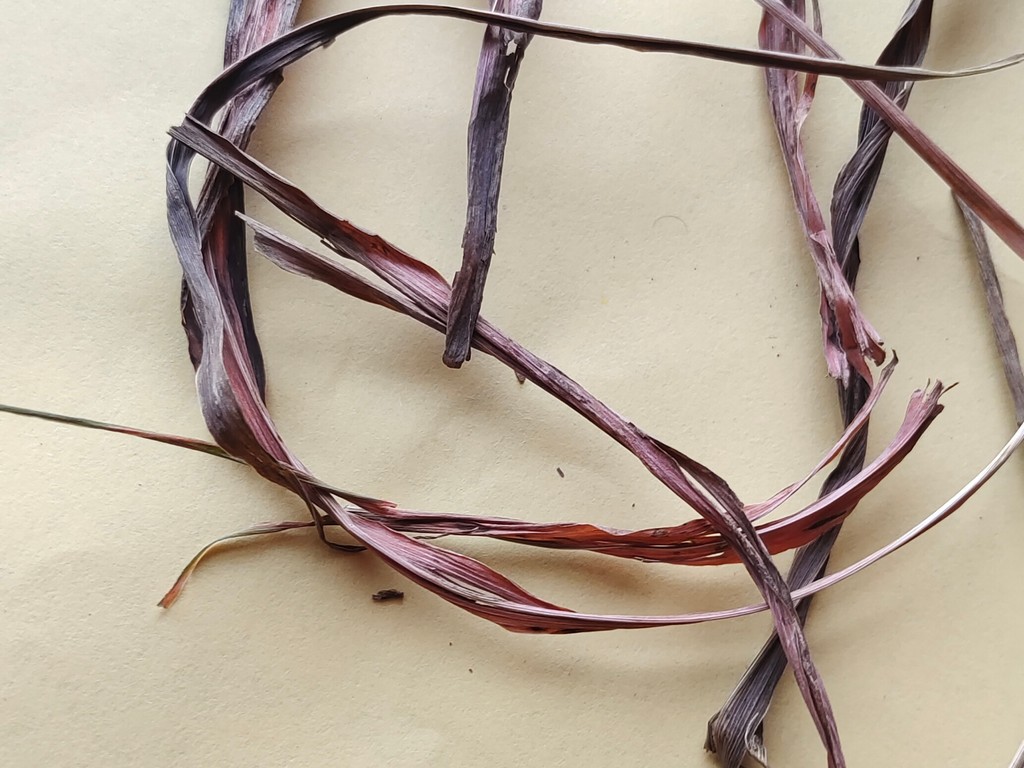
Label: Dried